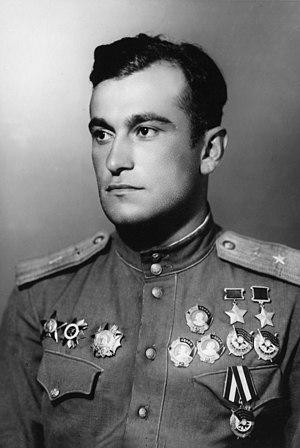
Soultan Amet-Khan, né le 25 octobre 1920 et mort le 1ᵉʳ février 1971, est un aviateur soviétique. Membre du Parti communiste de l'Union soviétique depuis 1942. Pilote de chasse et as de la Seconde Guerre mondiale, il fut distingué deux fois par le titre de Héros de l'Union soviétique.